George H. W. Bush 1980 presidential campaign

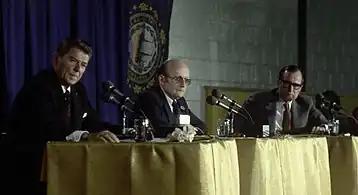
Ronald Reagan, moderator Jon Breen, and Bush participate in the Nashua, New Hampshire, presidential debate, 1980

In the 1980 Republican primary campaign, Bush faced Ronald Reagan, who was widely regarded as the front-runner, as well as other contenders like Senator Bob Dole, Senator Howard Baker, Texas Governor John Connally, Congressman Phil Crane, and Congressman John B. Anderson. The Bush campaign acknowledged that Reagan and Connally were considered the early front-runners, and that Bush intended to "do as well as possible in the early primaries, and hope to pick up additional support if and when one of the front-runners falters".